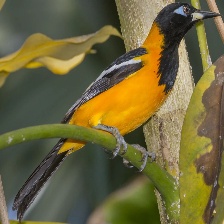
Species: VENEZUELIAN TROUPIAL
Scientific name: ICTERUS ICTERUS